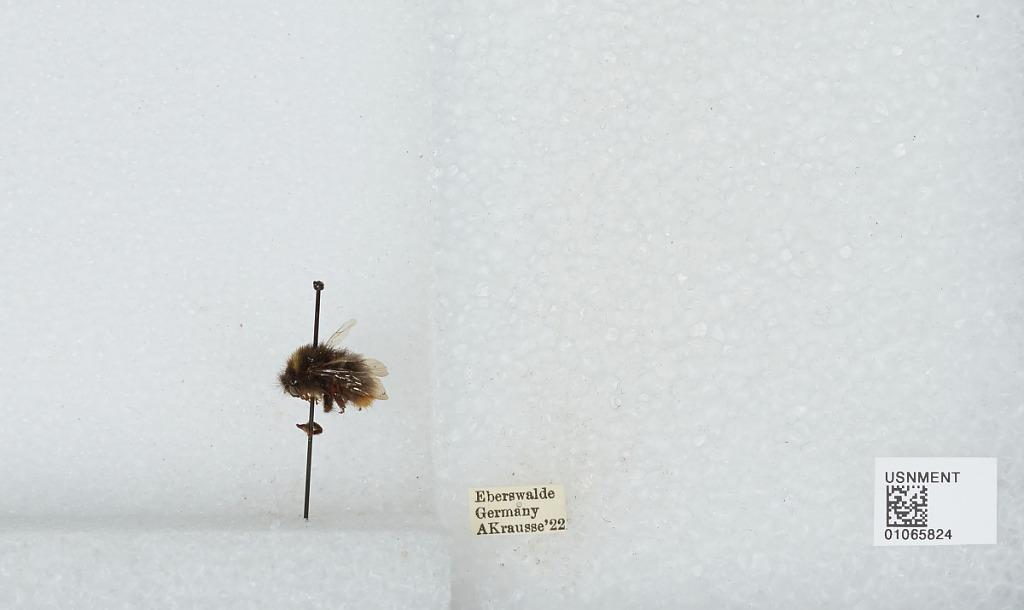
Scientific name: Bombus sp.
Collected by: A. Krausse
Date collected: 1922--
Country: Germany
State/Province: Brandenburg
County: Barnim
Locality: Eberswalde
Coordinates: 52.8356, 13.8182